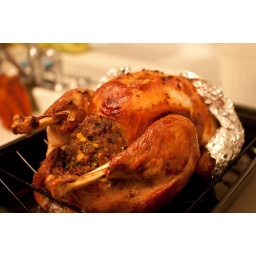
The bird had to wear some mittens so his wings don't get cold in the oven